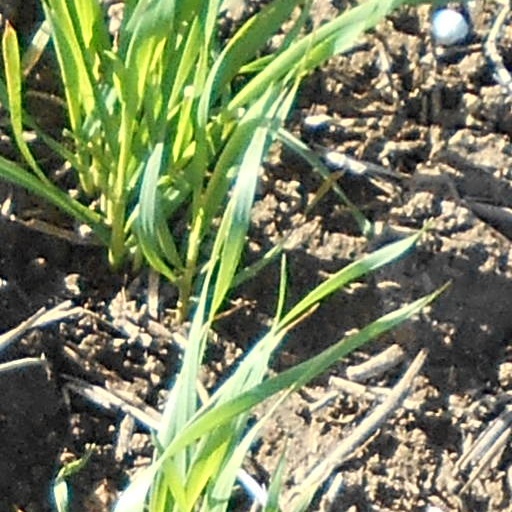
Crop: wheat